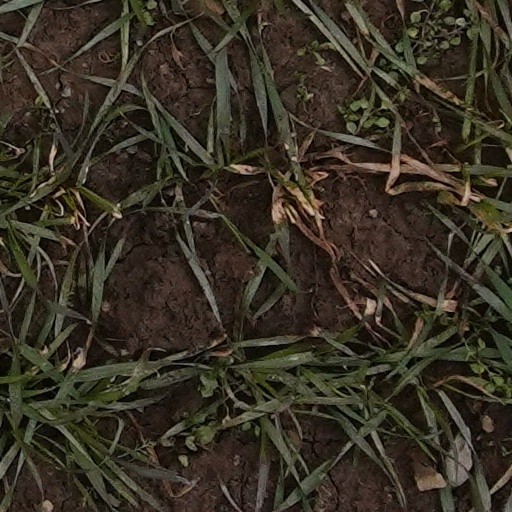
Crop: wheat